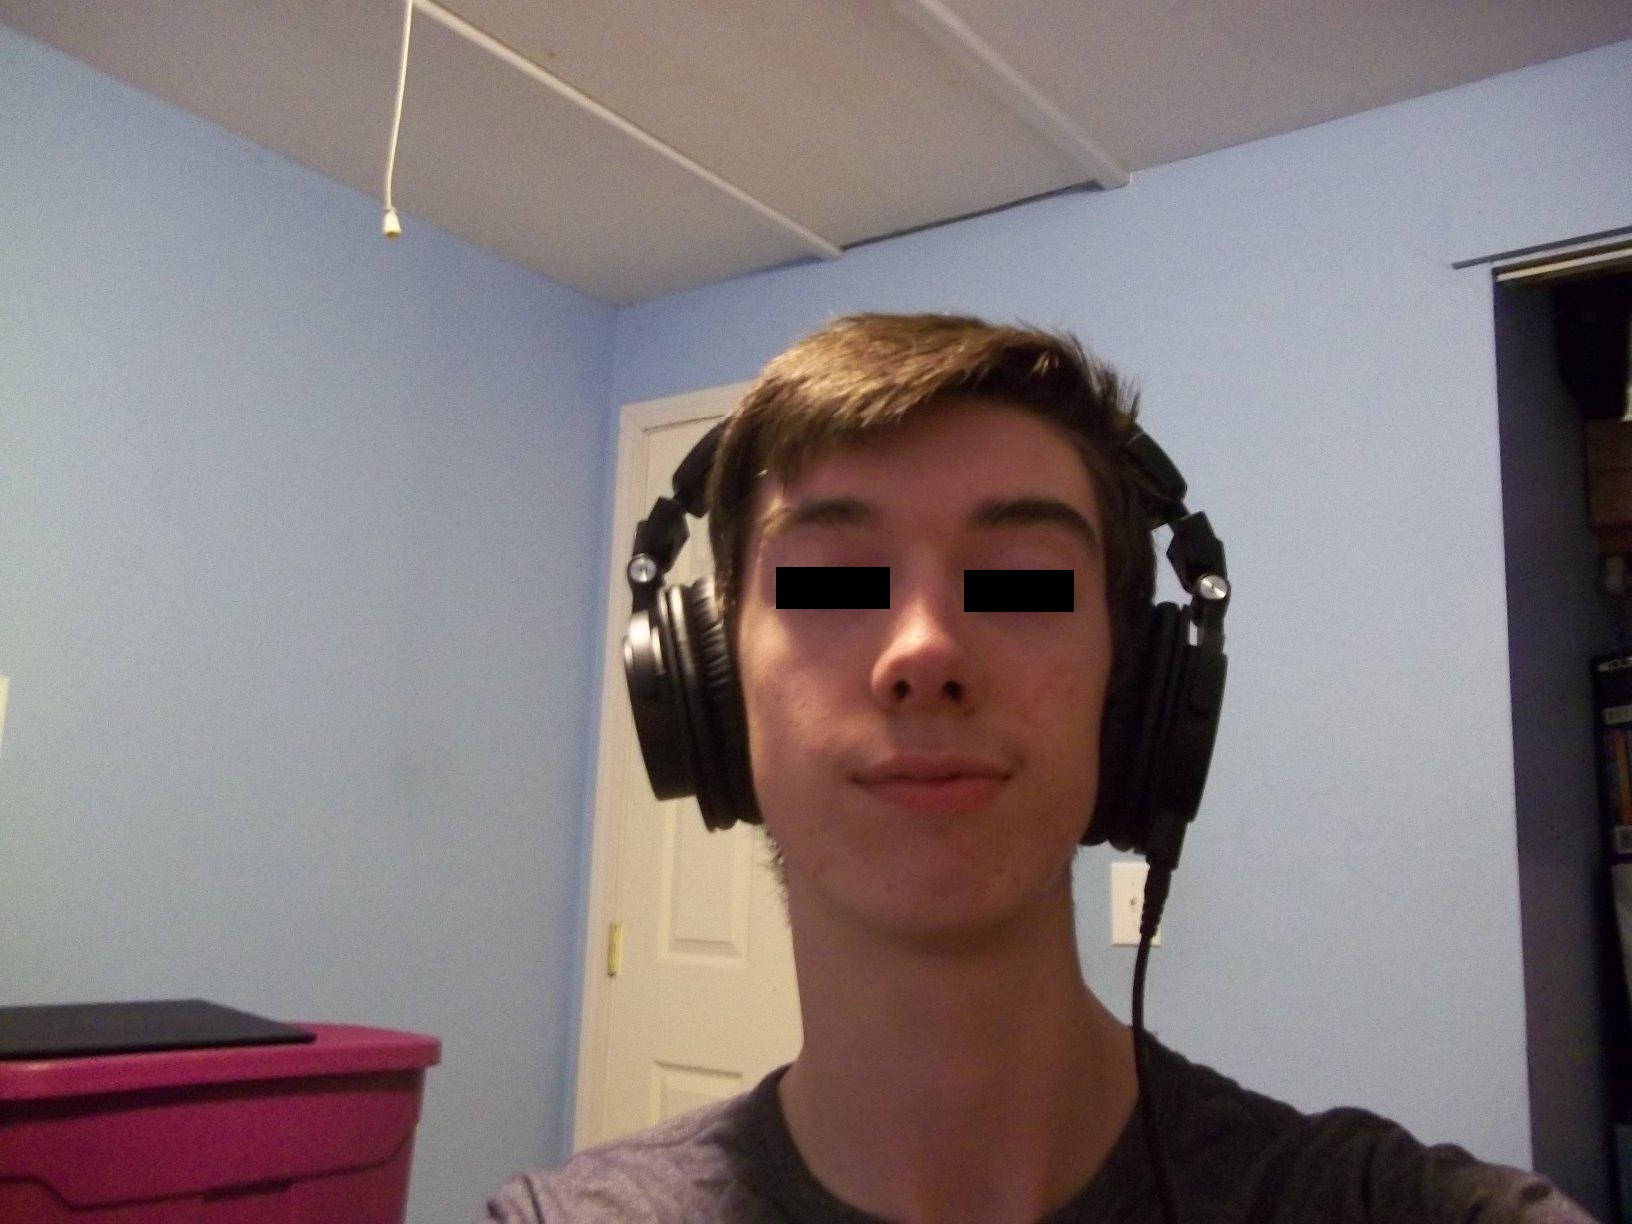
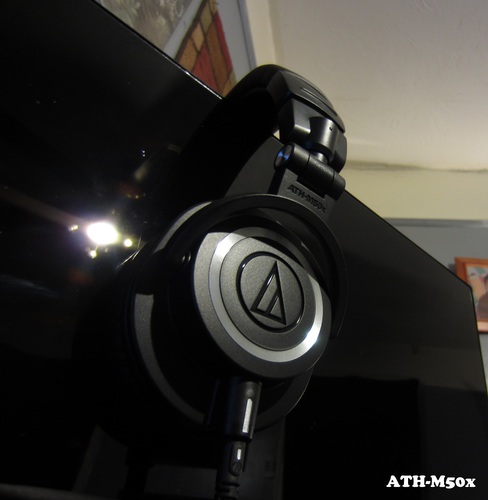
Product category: headphones
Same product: yes